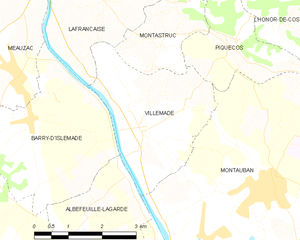
Carte des communes françaises Villemade